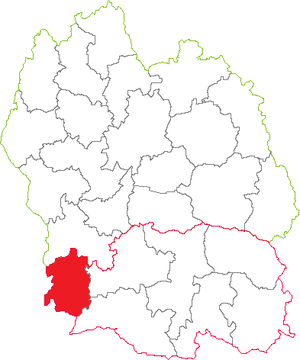
Situation du canton dans le département de la Lozère (France)
Le canton du Massegros était une division administrative française, située dans le département de la Lozère et la région Languedoc-Roussillon.